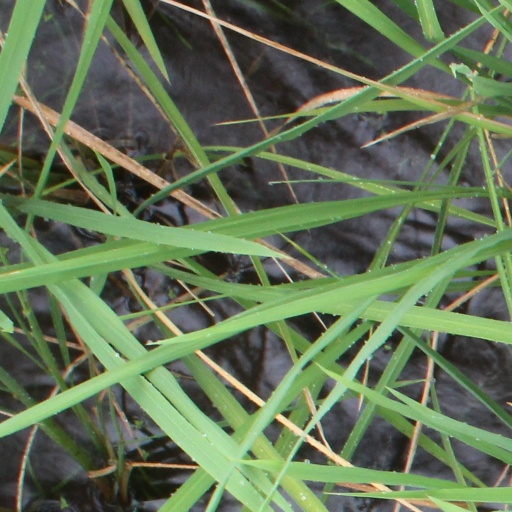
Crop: rice